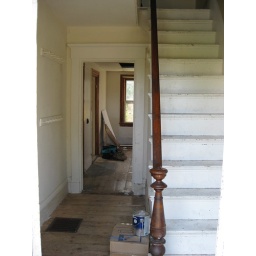
standing in front door. note the drop ceiling in the dining room